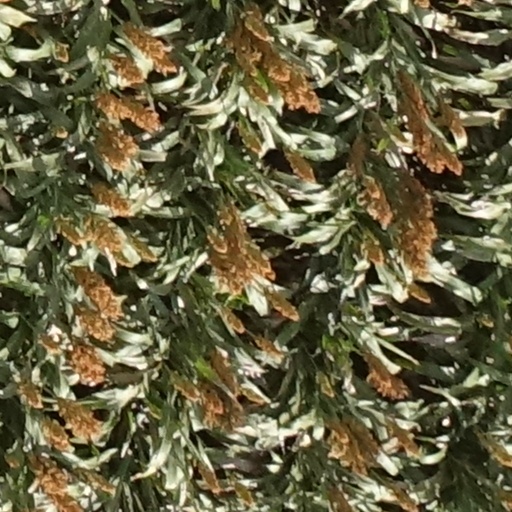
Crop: sorghum